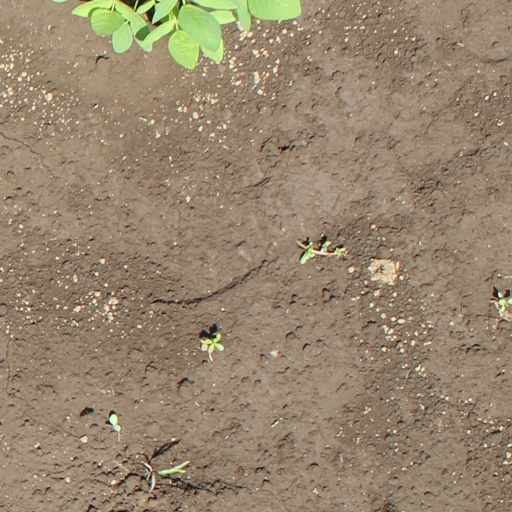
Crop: soybean